Jackie Robinson

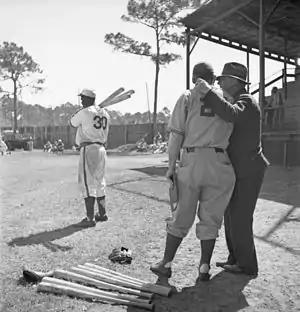
Two white men in baseball uniform with back to camera watch a black baseball player take batting practice

Robinson's presence was controversial in racially segregated Florida. He was not allowed to stay with his white teammates at the team hotel, and instead lodged at the home of Joe and Dufferin Harris, a politically active African-American couple who introduced the Robinsons to civil rights activist Mary McLeod Bethune. Since the Dodgers organization did not own a spring training facility, scheduling was subject to the whim of area localities, several of which turned down any event involving Robinson or Johnny Wright, another black player whom Rickey had signed to the Dodgers' organization in January. In Sanford, Florida, the police chief threatened to cancel games if Robinson and Wright did not cease training activities there; as a result, Robinson was sent back to Daytona Beach. In Jacksonville, the stadium was padlocked shut without warning on game day, by order of the city's Parks and Public Property director. In DeLand, a scheduled day game was postponed, ostensibly because of issues with the stadium's electrical lighting.